Haifa Wehbe

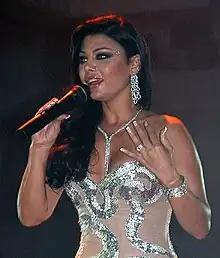
Wehbe performing in Cairo, 2007

Haifa Mohammed Wehbe (born 10 March 1976) is a Lebanese singer and actress. She is considered one of Lebanon's most famous and successful singers, and one of the best-known artists in the Arab world.